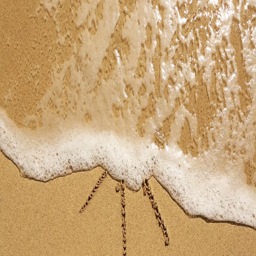
sun drawn in the sand of a beach